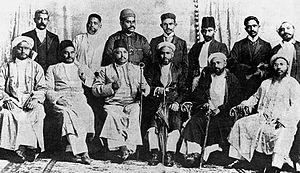
Le Natal Indian Congress était une organisation dont le but était de combattre la discrimination contre les Indiens en Afrique du Sud. Le Natal Indian Congress fut créé par Mohandas Karamchand Gandhi. Une constitution fut mise en place le 22 août 1894.
L'histoire de l'Afrique du Sud est très riche et très complexe du fait de la juxtaposition de peuples et de cultures différentes qui se succèdent et se côtoient depuis la Préhistoire. Les Bochimans y sont présents depuis au moins 25 000 ans et les Bantous, depuis au moins 1 500 ans. Les deux peuples auraient généralement cohabité paisiblement. L'histoire écrite débute avec l'arrivée des Européens, en commençant par les Portugais qui décident de ne pas coloniser la région, laissant la place aux Néerlandais. Les Britanniques contestent leur prééminence vers la fin du xviiiᵉ siècle, ce qui mène à deux guerres. Le xxᵉ siècle est marqué par le système législatif séparatiste et ségrégationniste de l'apartheid puis par l'élection de Nelson Mandela, premier président noir d'Afrique du Sud, à la suite des premières élections nationales multiraciales au suffrage universel organisées dans le pays.